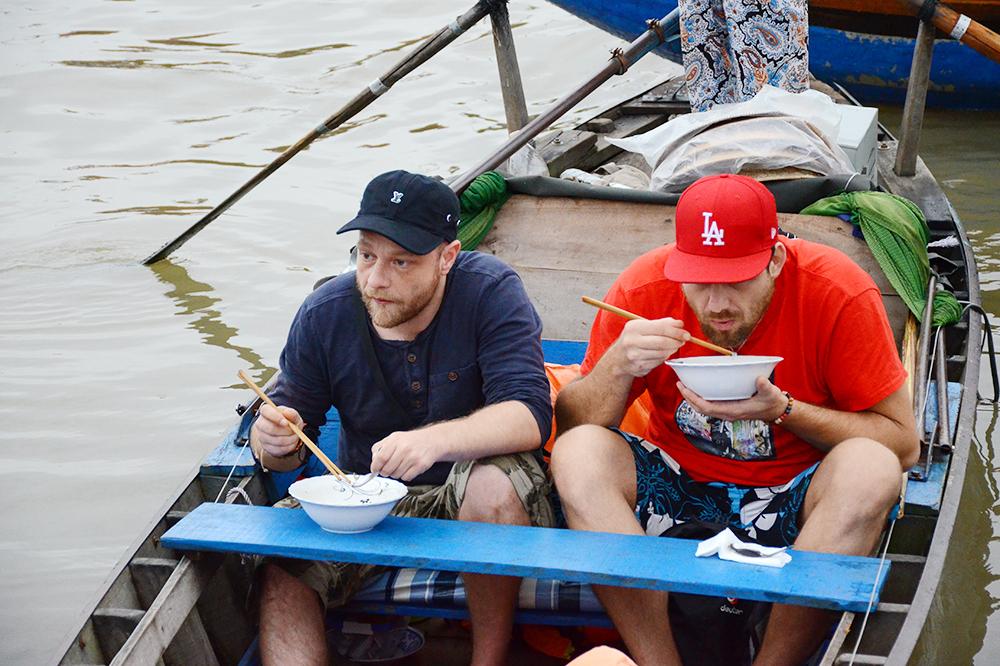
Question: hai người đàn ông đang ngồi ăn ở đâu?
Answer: trên chiếc xuồng